Parmelia squarrosa

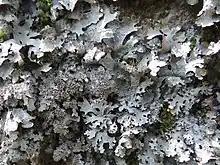
"Parmelia saxatilis"

The distinction between the "Parmelia squarrosa" and "P. saxatilis" is typically drawn based on an examination of their respective rhizines. "P. squarrosa" is known for its squarrosely branched rhizines, a feature that sets it apart from "P. saxatilis". Nonetheless, to identify specimens that are either small in size or not fully developed, it may be necessary to scrape the lower surface using a scalpel or razor blade. This will allow the removal of the rhizines, which can subsequently be scrutinised on a white paper surface for better clarity. Squarrose rhizines, characterised by secondary branches that sprout at right angles to the main stem, might only be discernible near the axils of the terminal lobes in squarrose species. In contrast, furcate rhizines found in parmelioid lichens have secondary branches that spring out at an angle from the main stem.